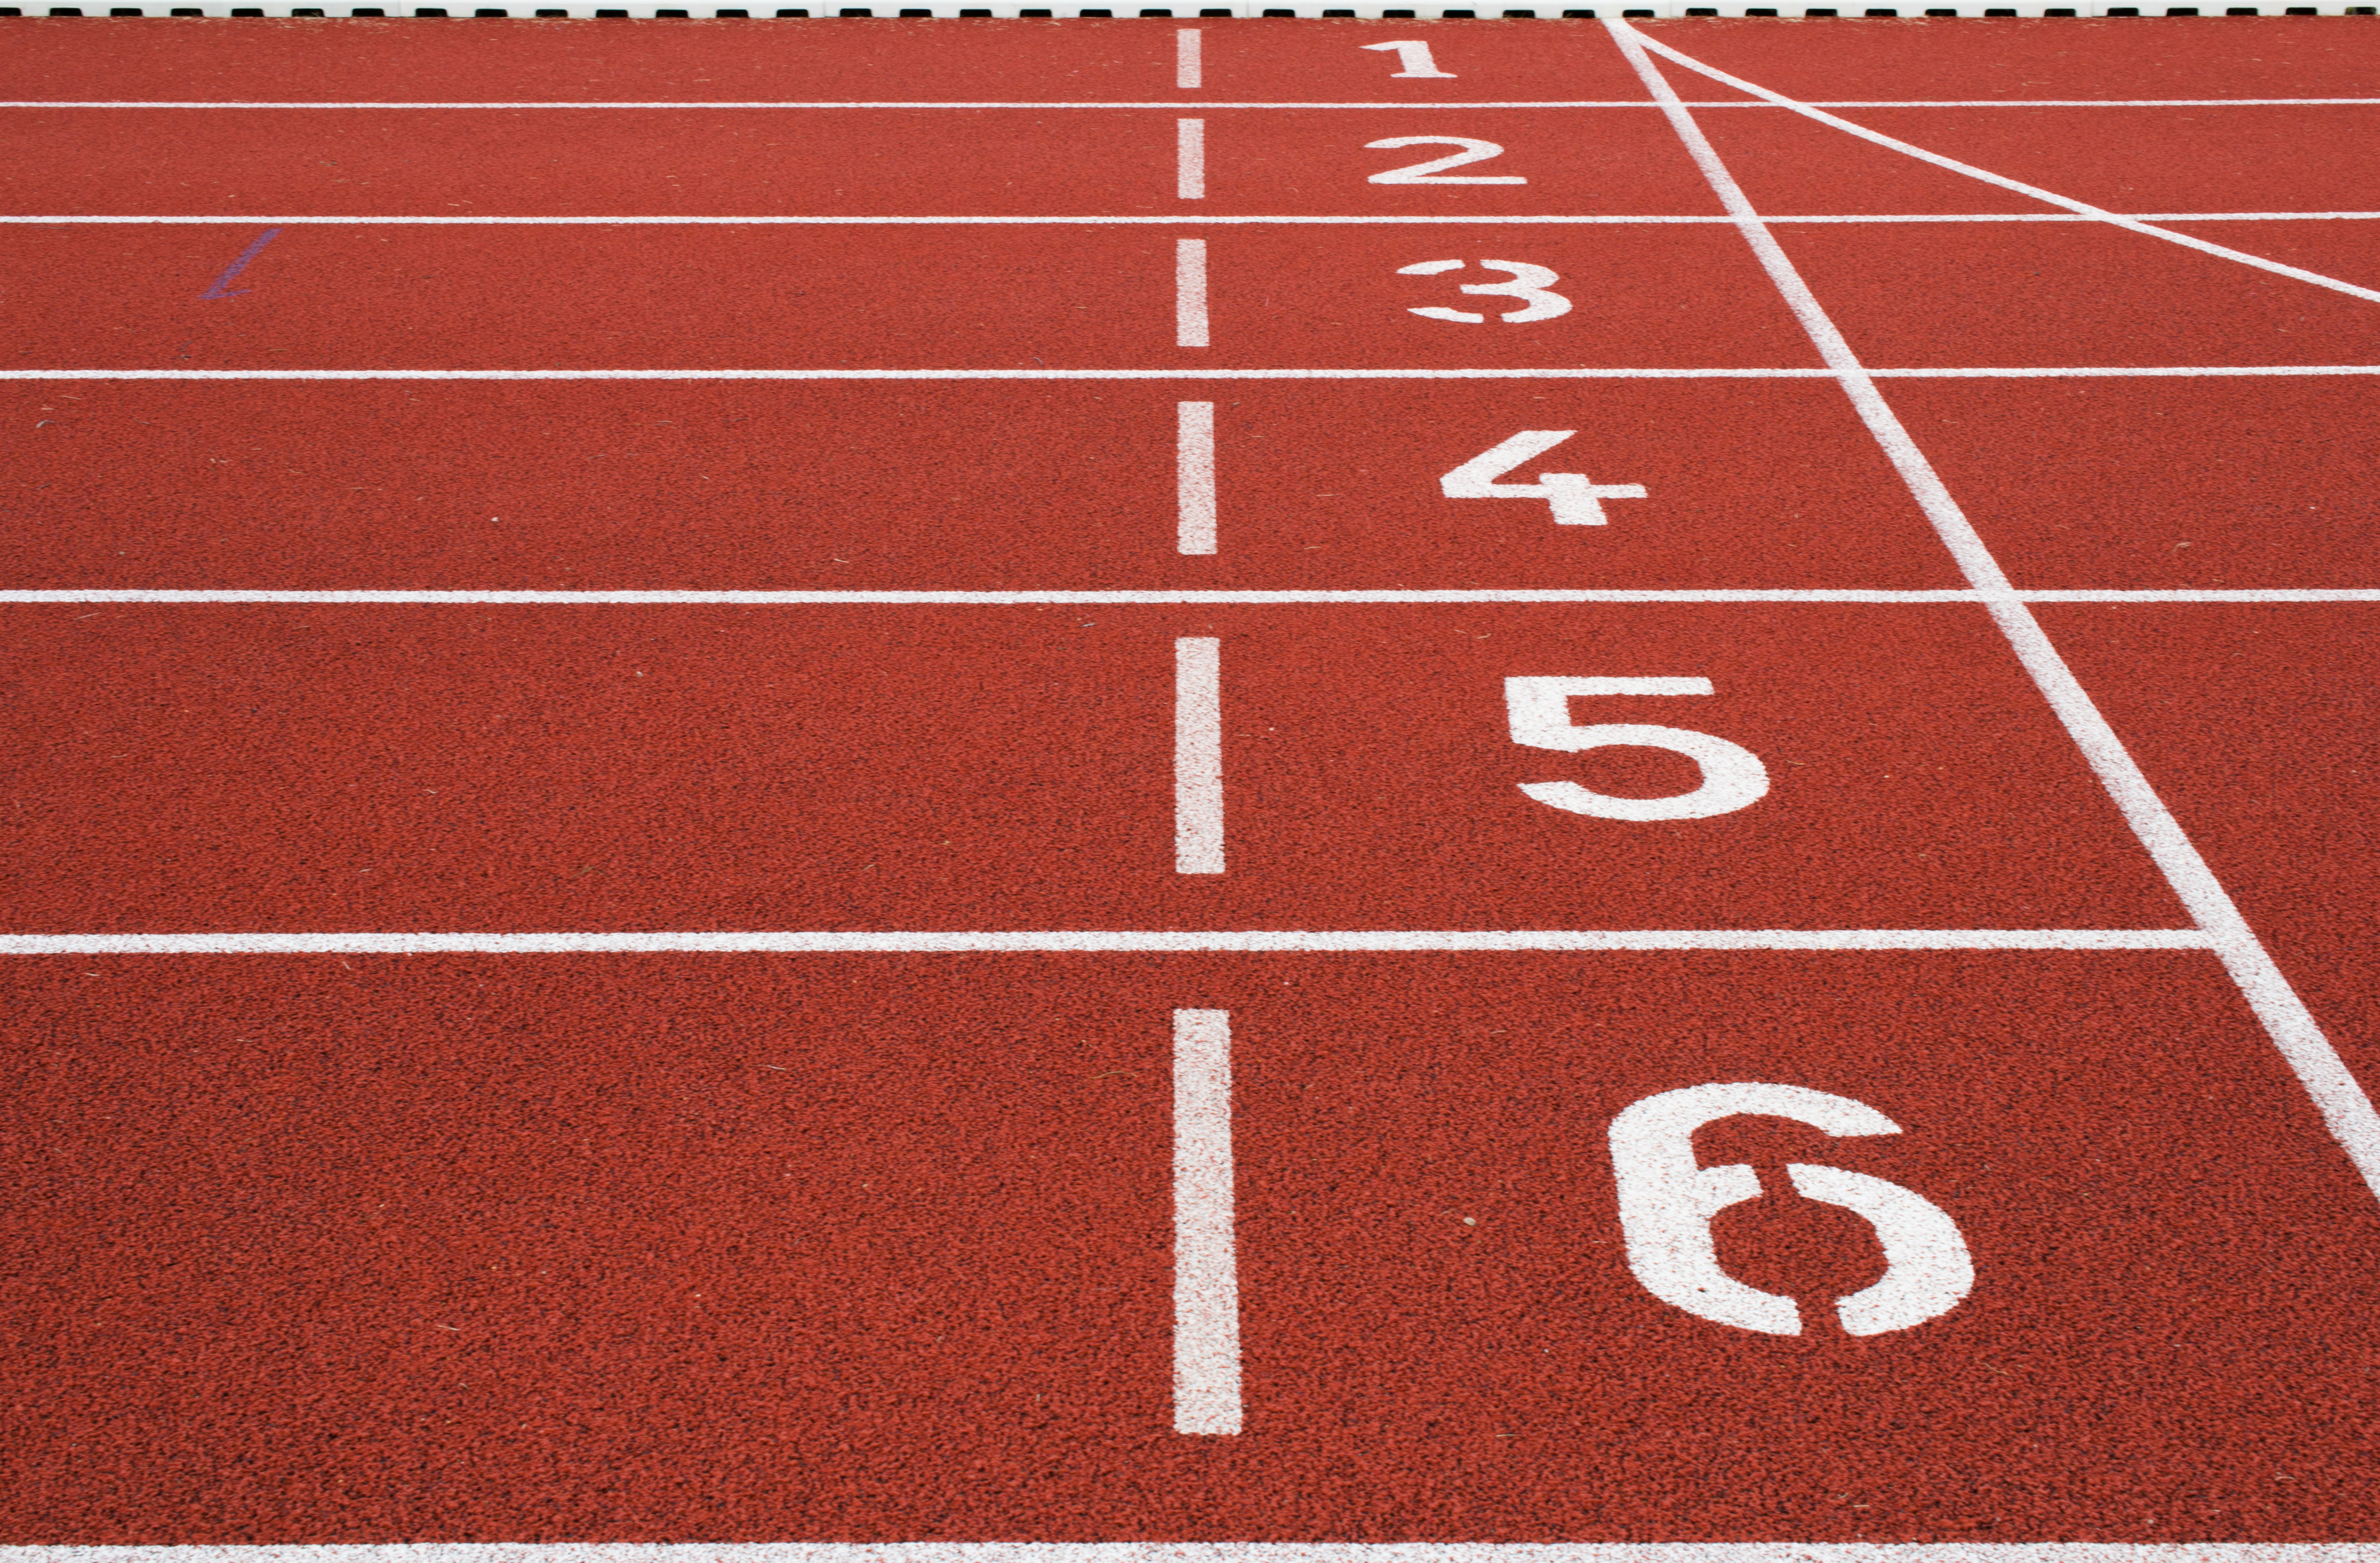
structure, track, ground, floor, line, lane, stadium, baseball field, start, font, lines, numbers, net, flooring, athletic field, sports field, sport venue, running stadium